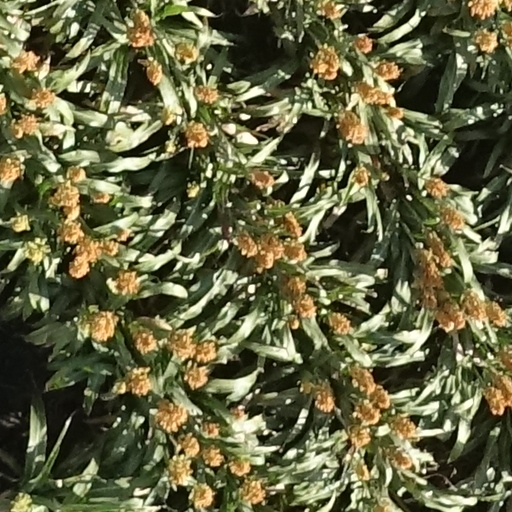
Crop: sorghum